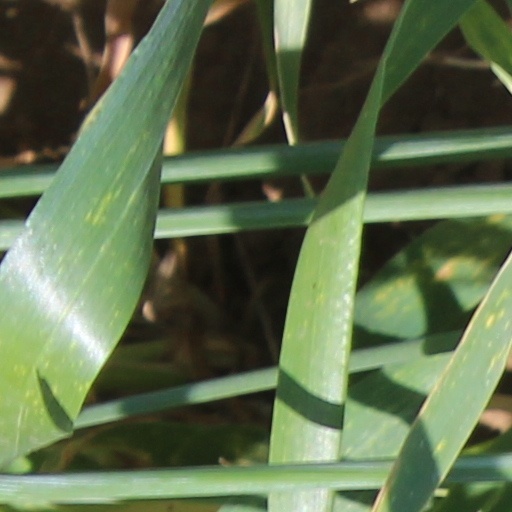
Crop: wheat